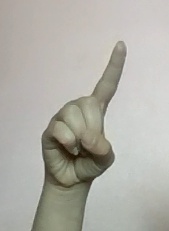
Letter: bb